90th Fighter Squadron

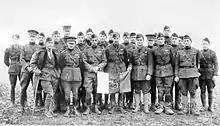
90th Aero Squadron – 11:00am 11 November 1918 Bethelainville Aerodrome, France.

At Colombey, very comfortable quarters were assigned and the squadron settled down to await orders to the coast. The squadron left Colombey les Belles 25 January 1919, en route for the port of embarkation. It stopped at the pretty little village of St. Denis de Piles, near Libourne, Gironde, and the officers and enlisted personnel occupied excellent billets.